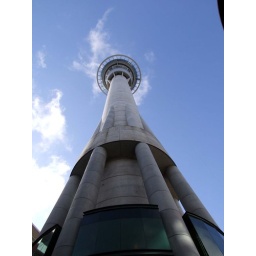
The sky tower Aukland NZ the tallest. building in the southern hemisphere